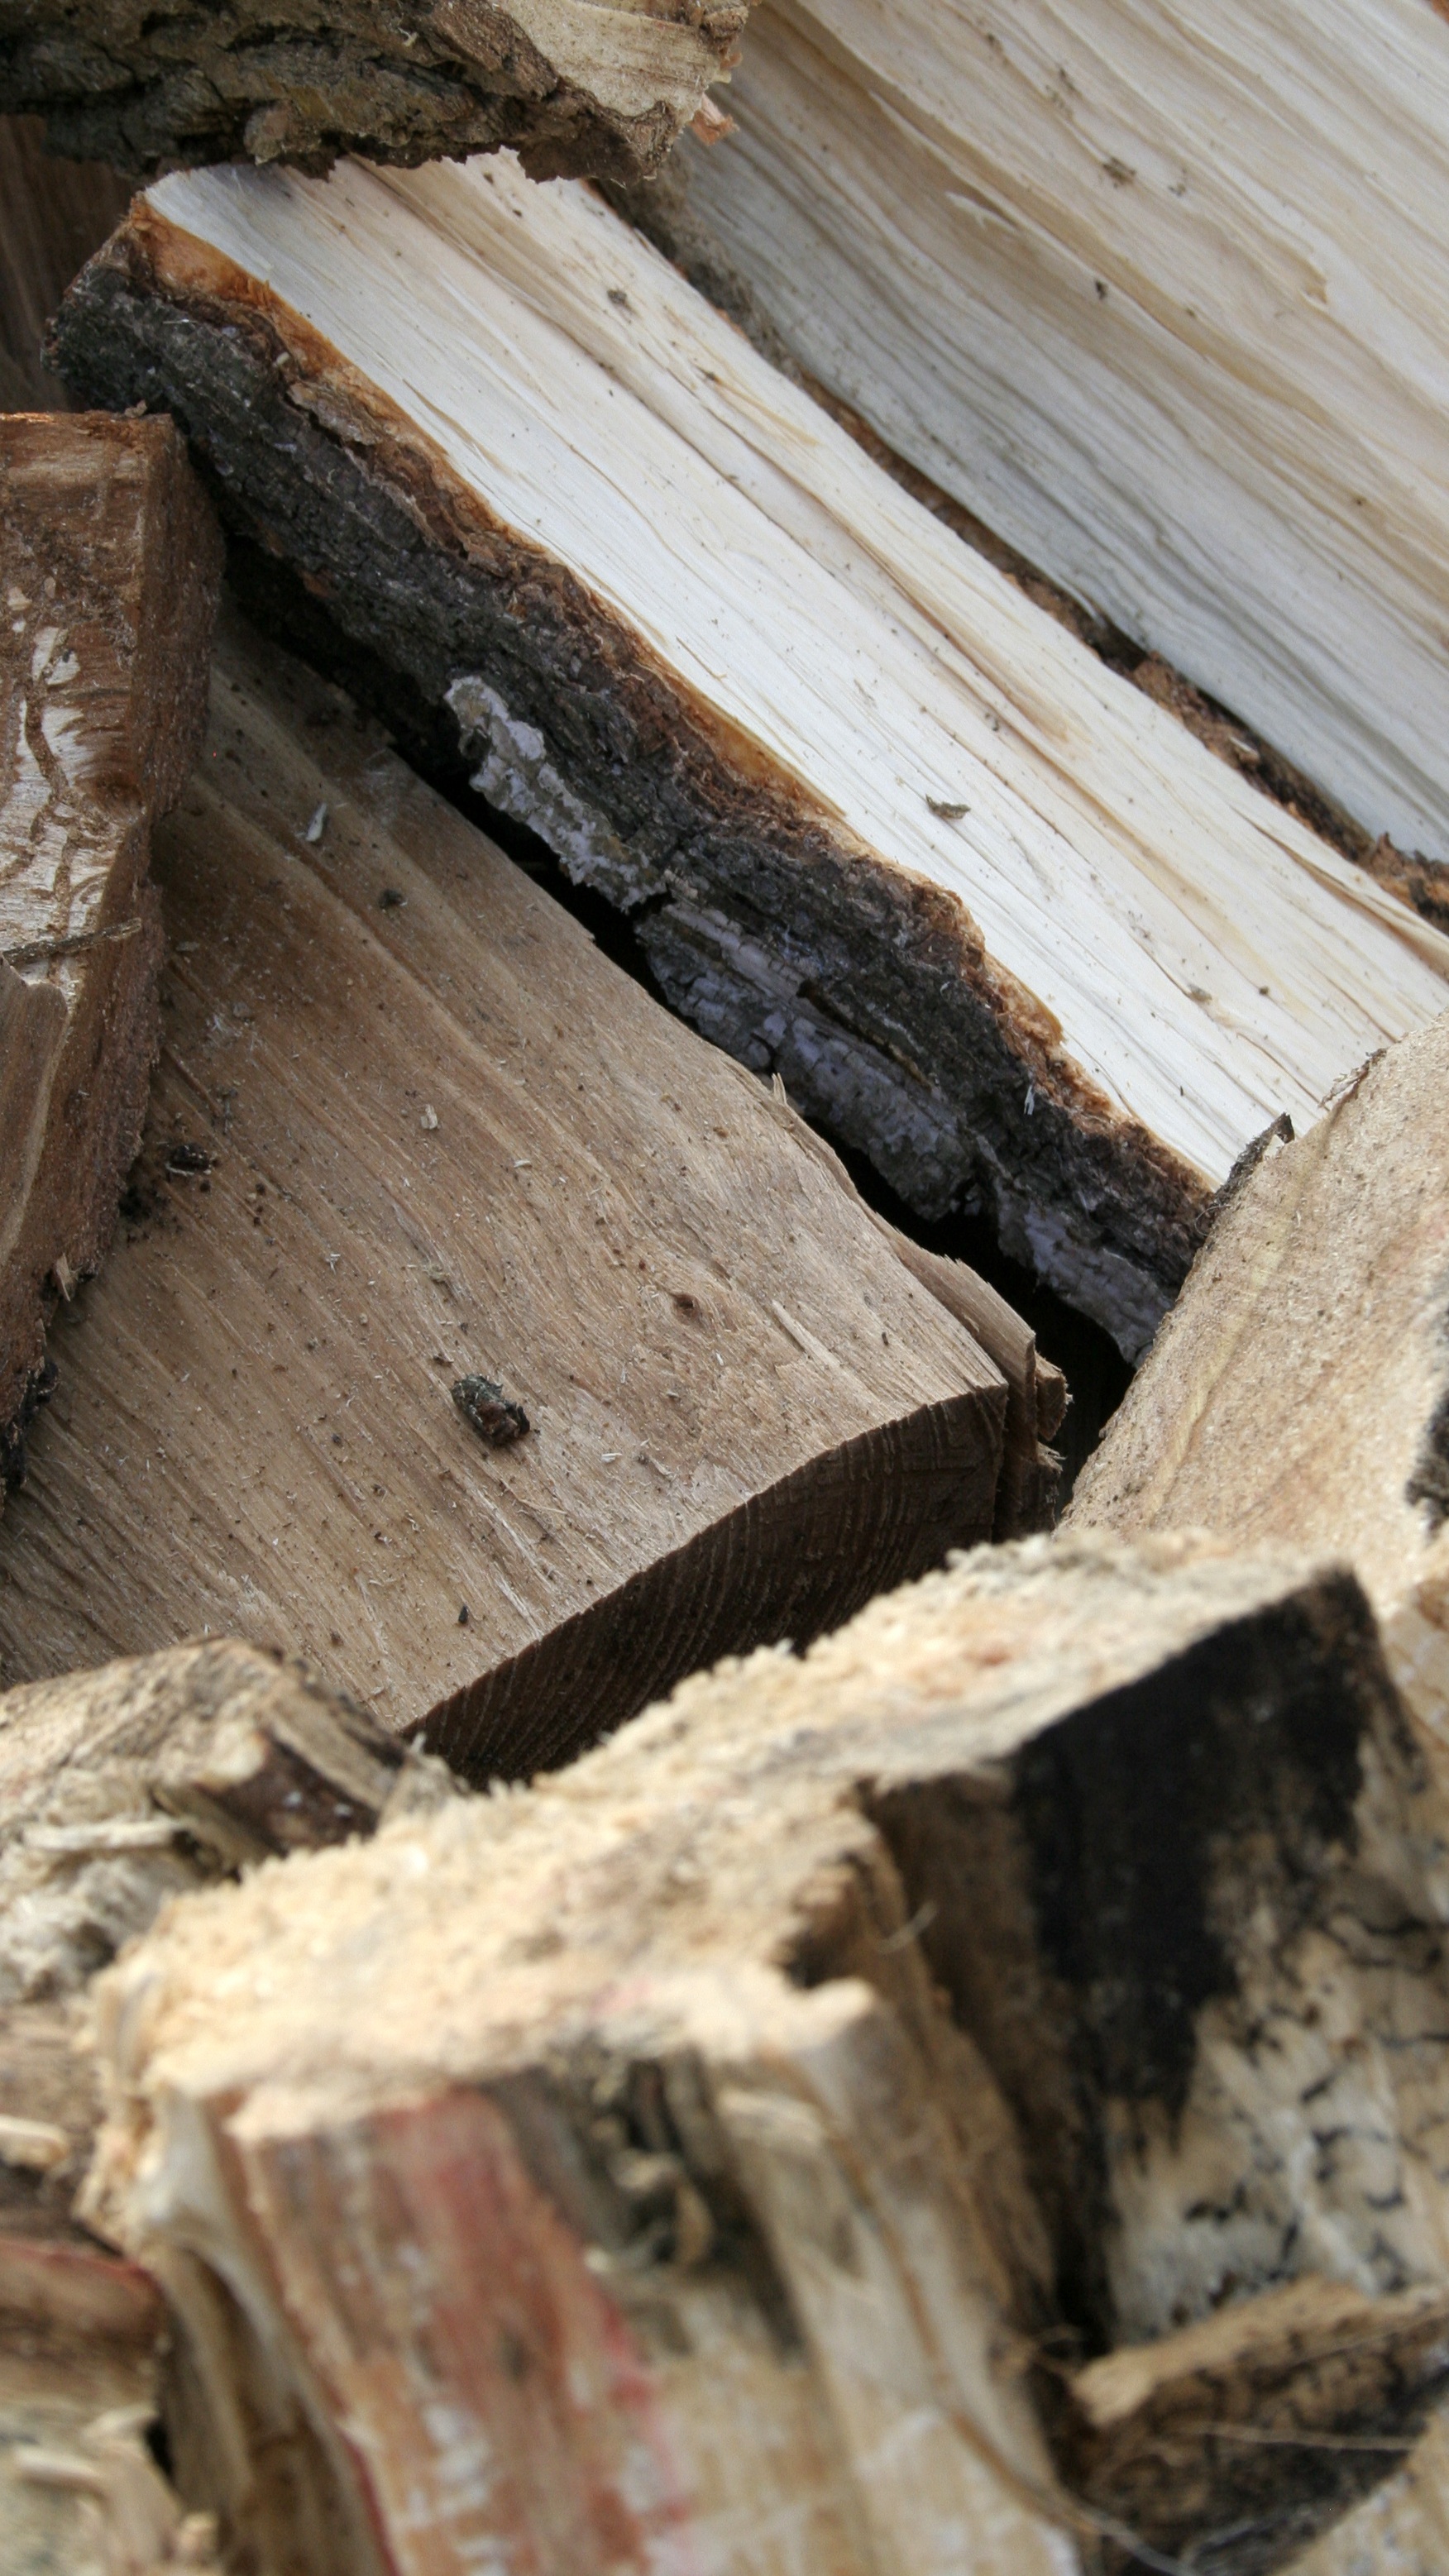
driftwood, tree, nature, rock, wood, floor, wall, firewood, stack, lumber, material, background, carving, pile of wood, flooring, ancient history